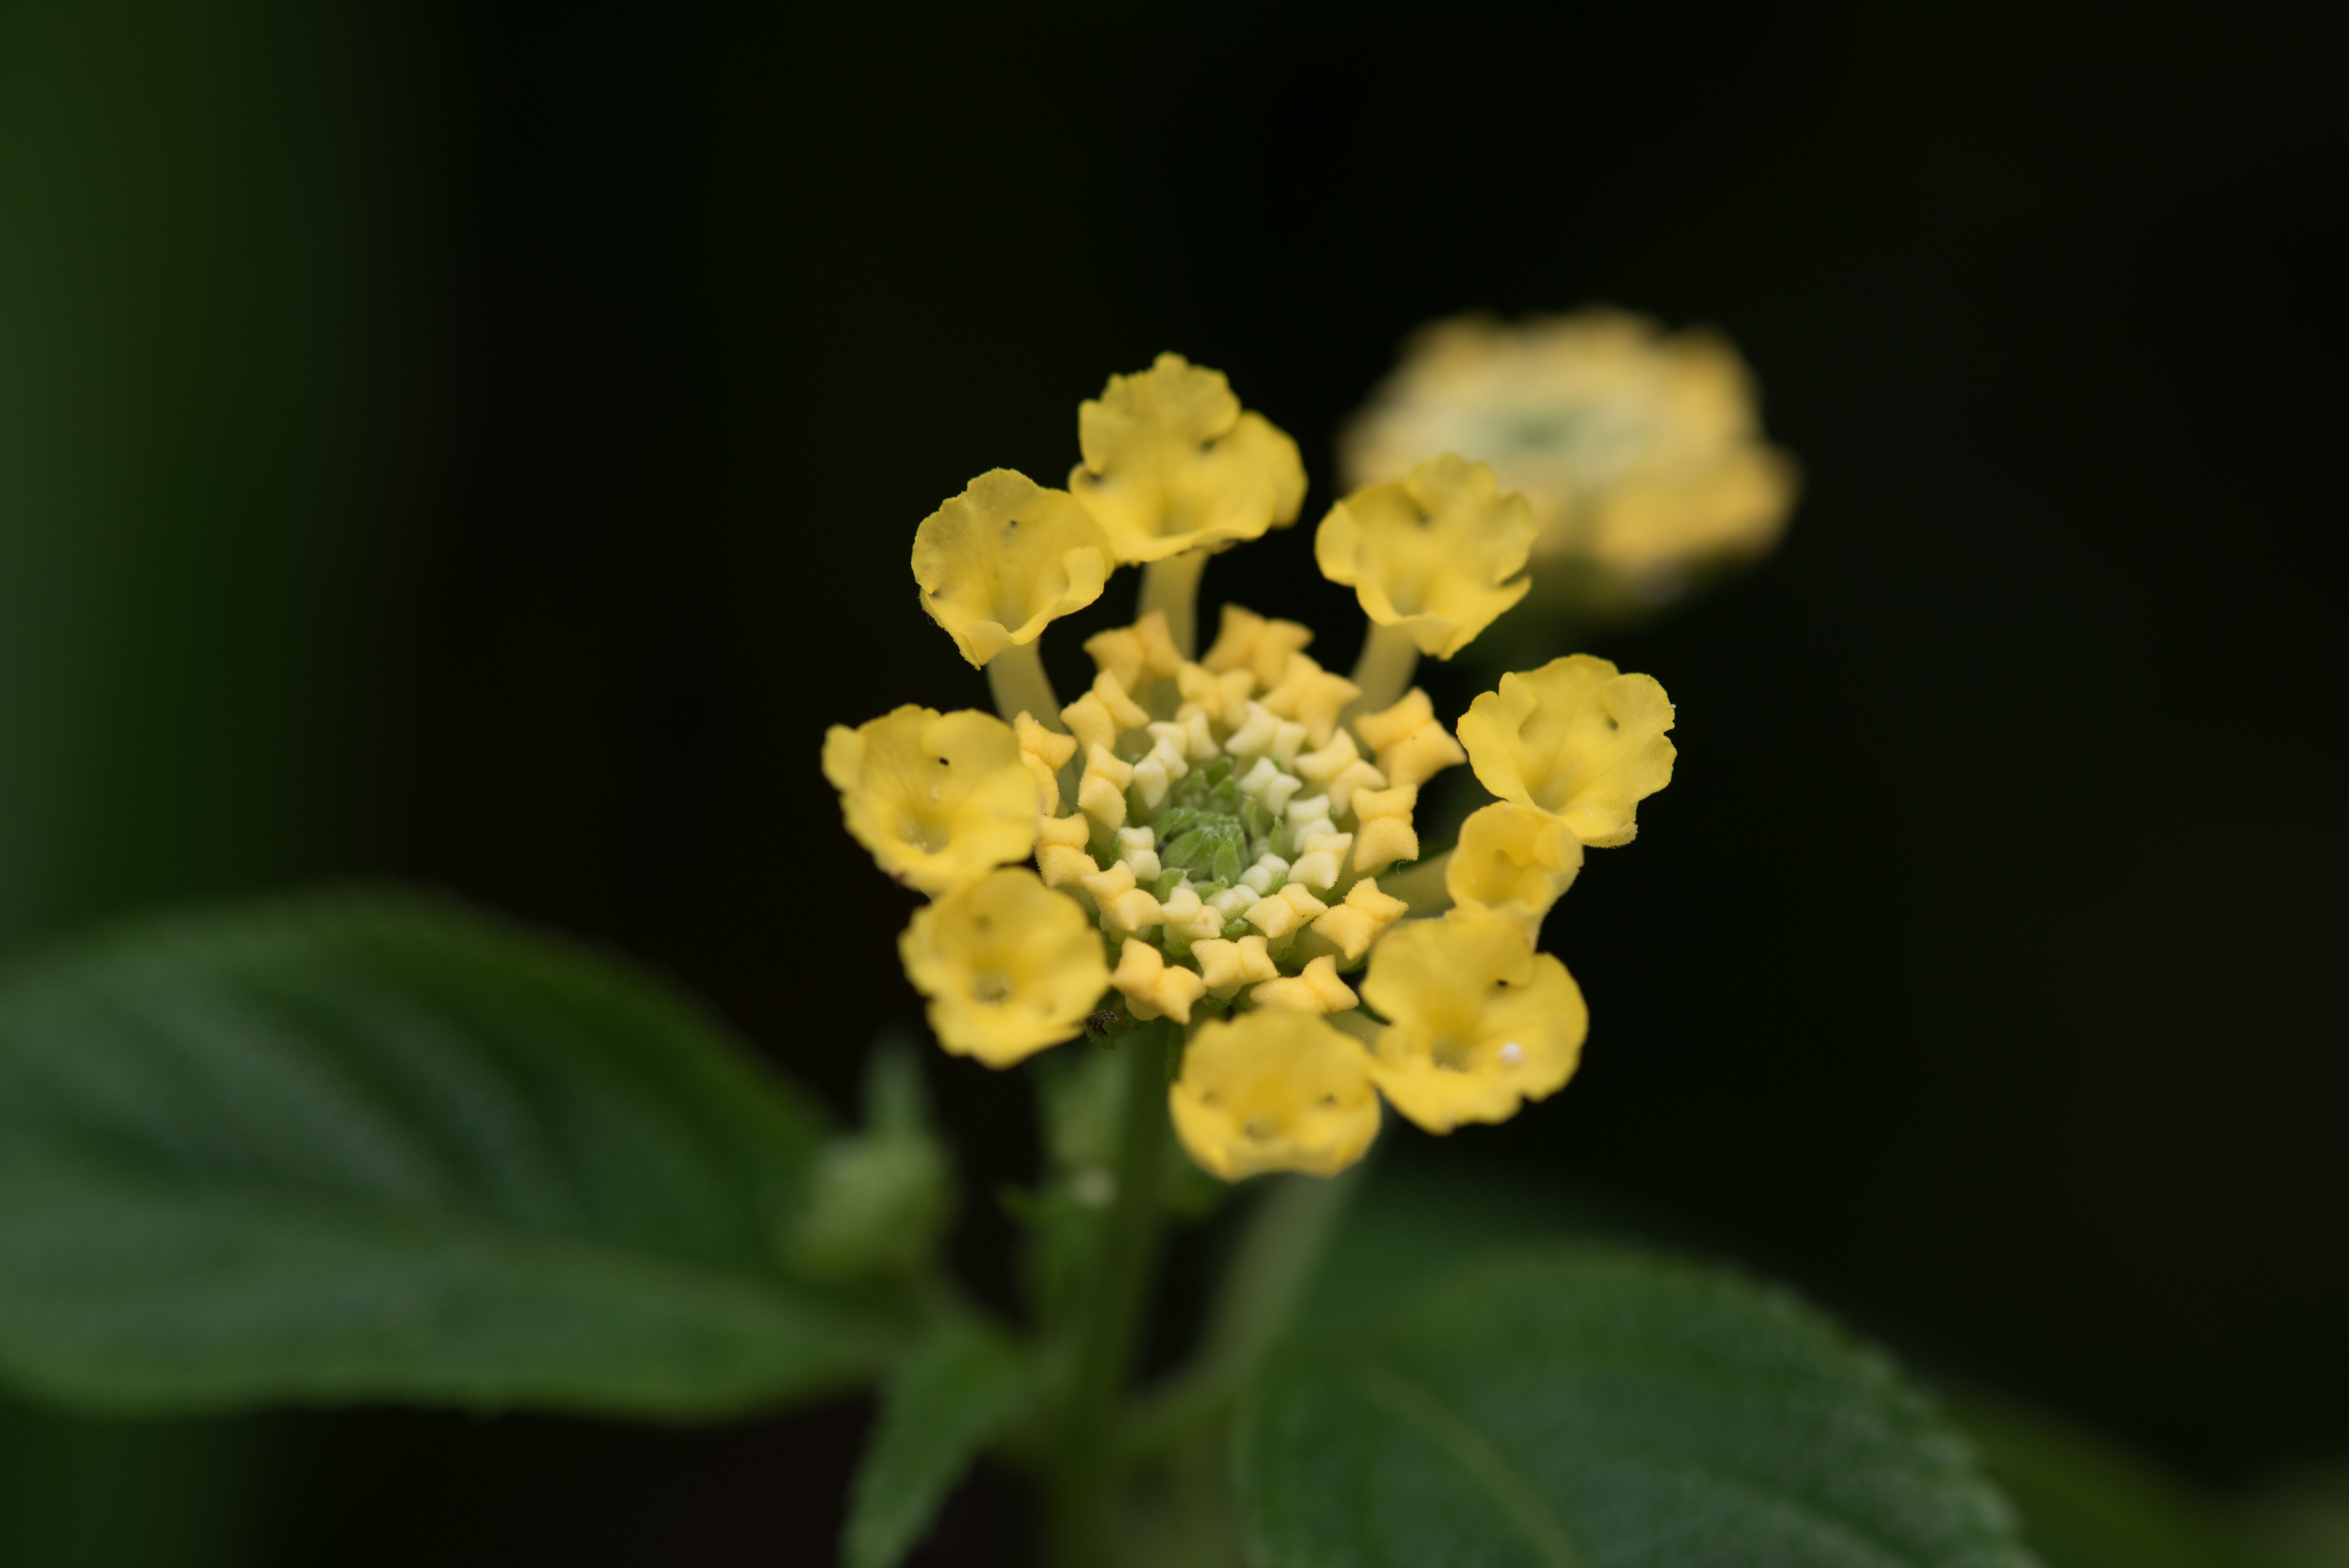
nature, blossom, plant, photography, leaf, flower, petal, spring, green, produce, botany, yellow, garden, flora, plants, wildflower, flowers, close up, flowerpot, macro photography, flowering plant, plant stem, land plant